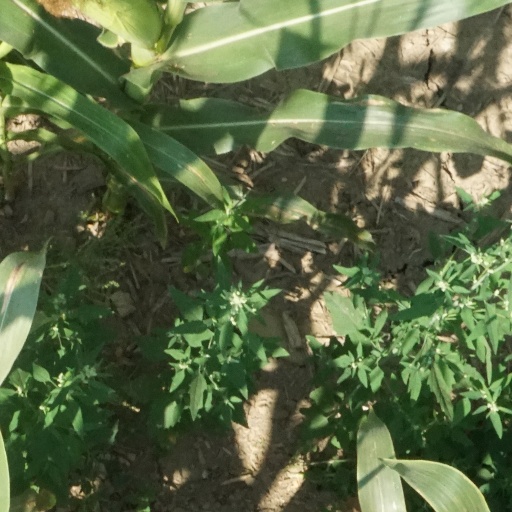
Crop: maize; corn